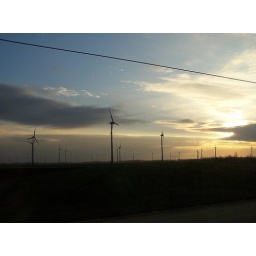
This Pic was taken from behind the glass window in a moving train. From Budapest to Vienna in a Train.